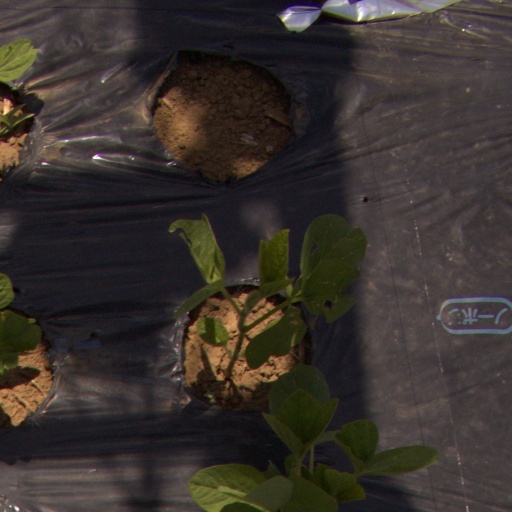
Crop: Jerusalem artichoke